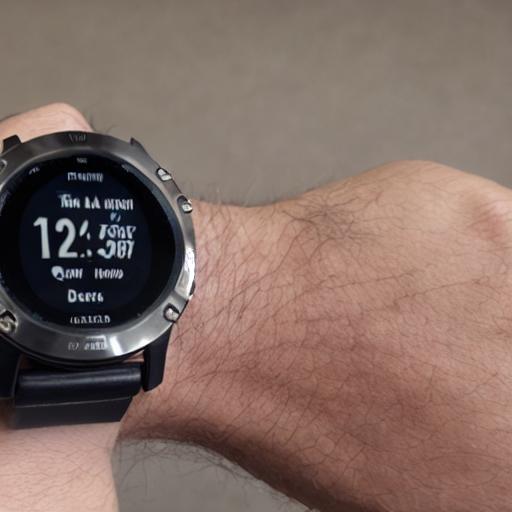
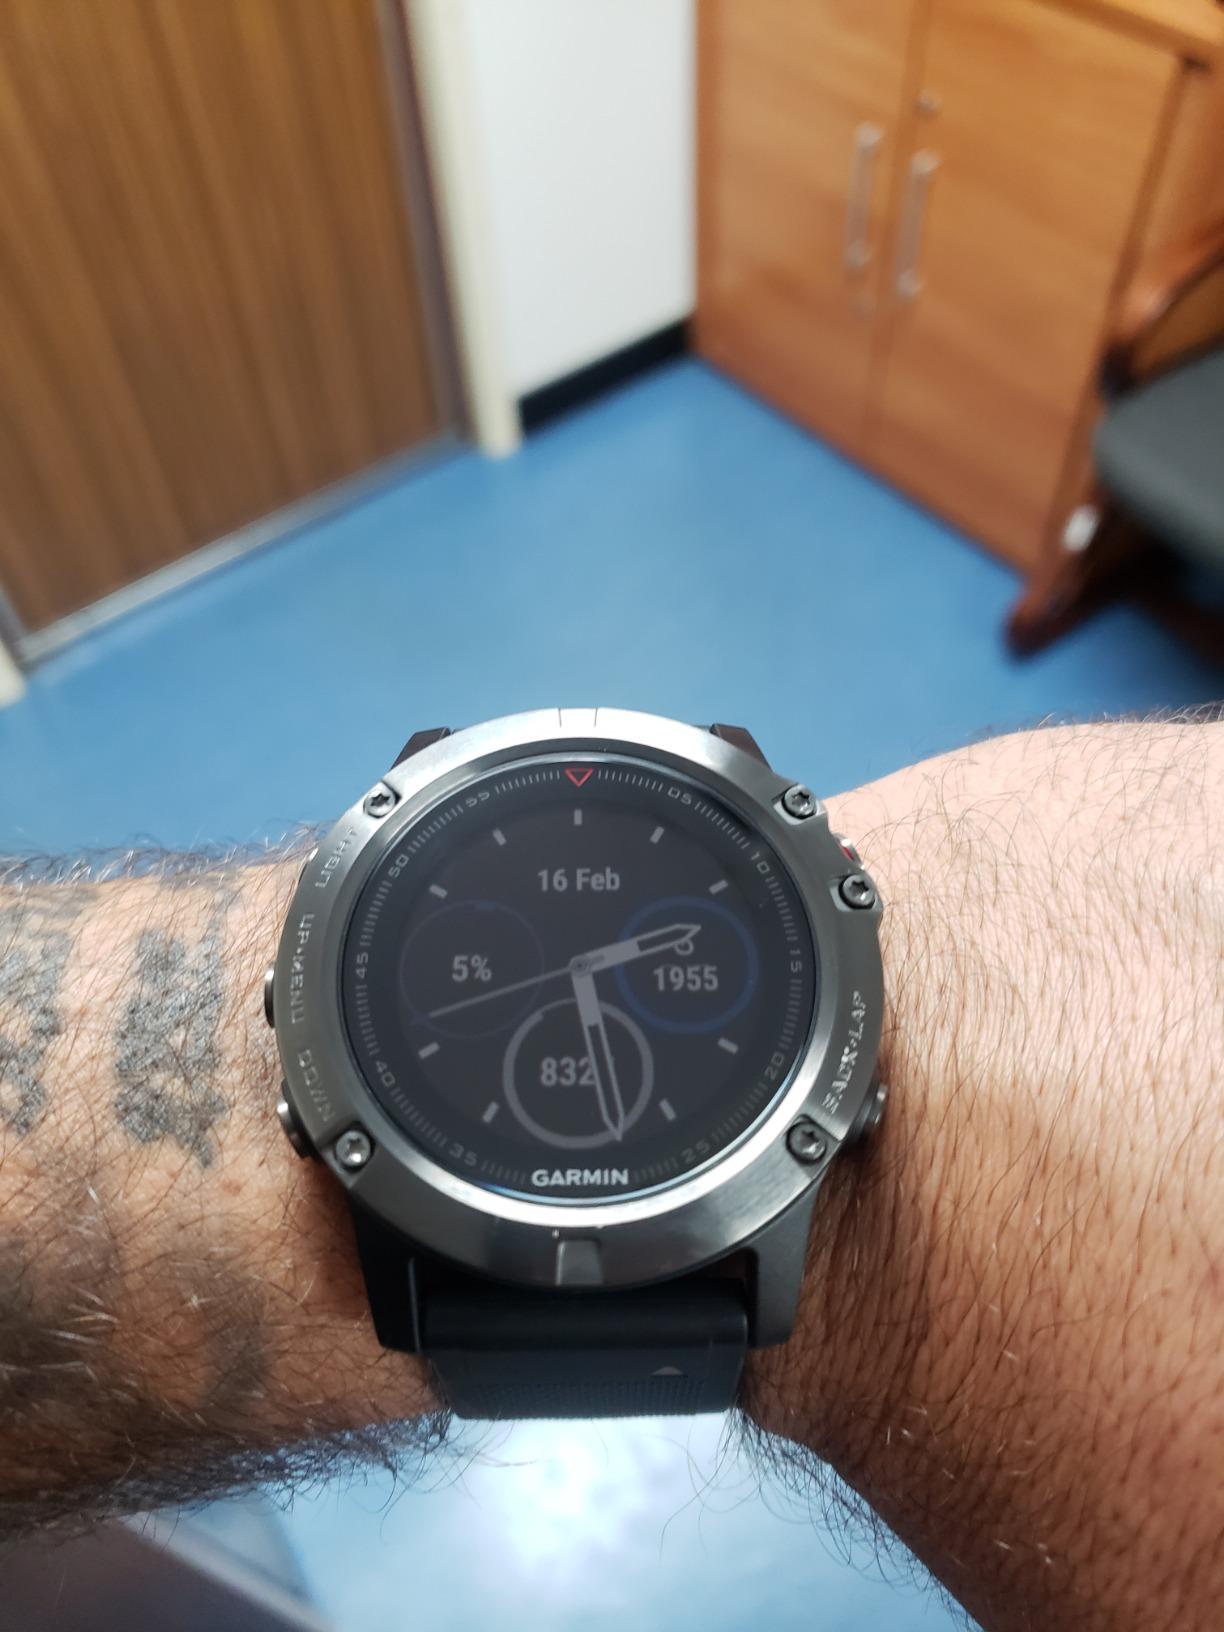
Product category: smartwatch
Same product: no